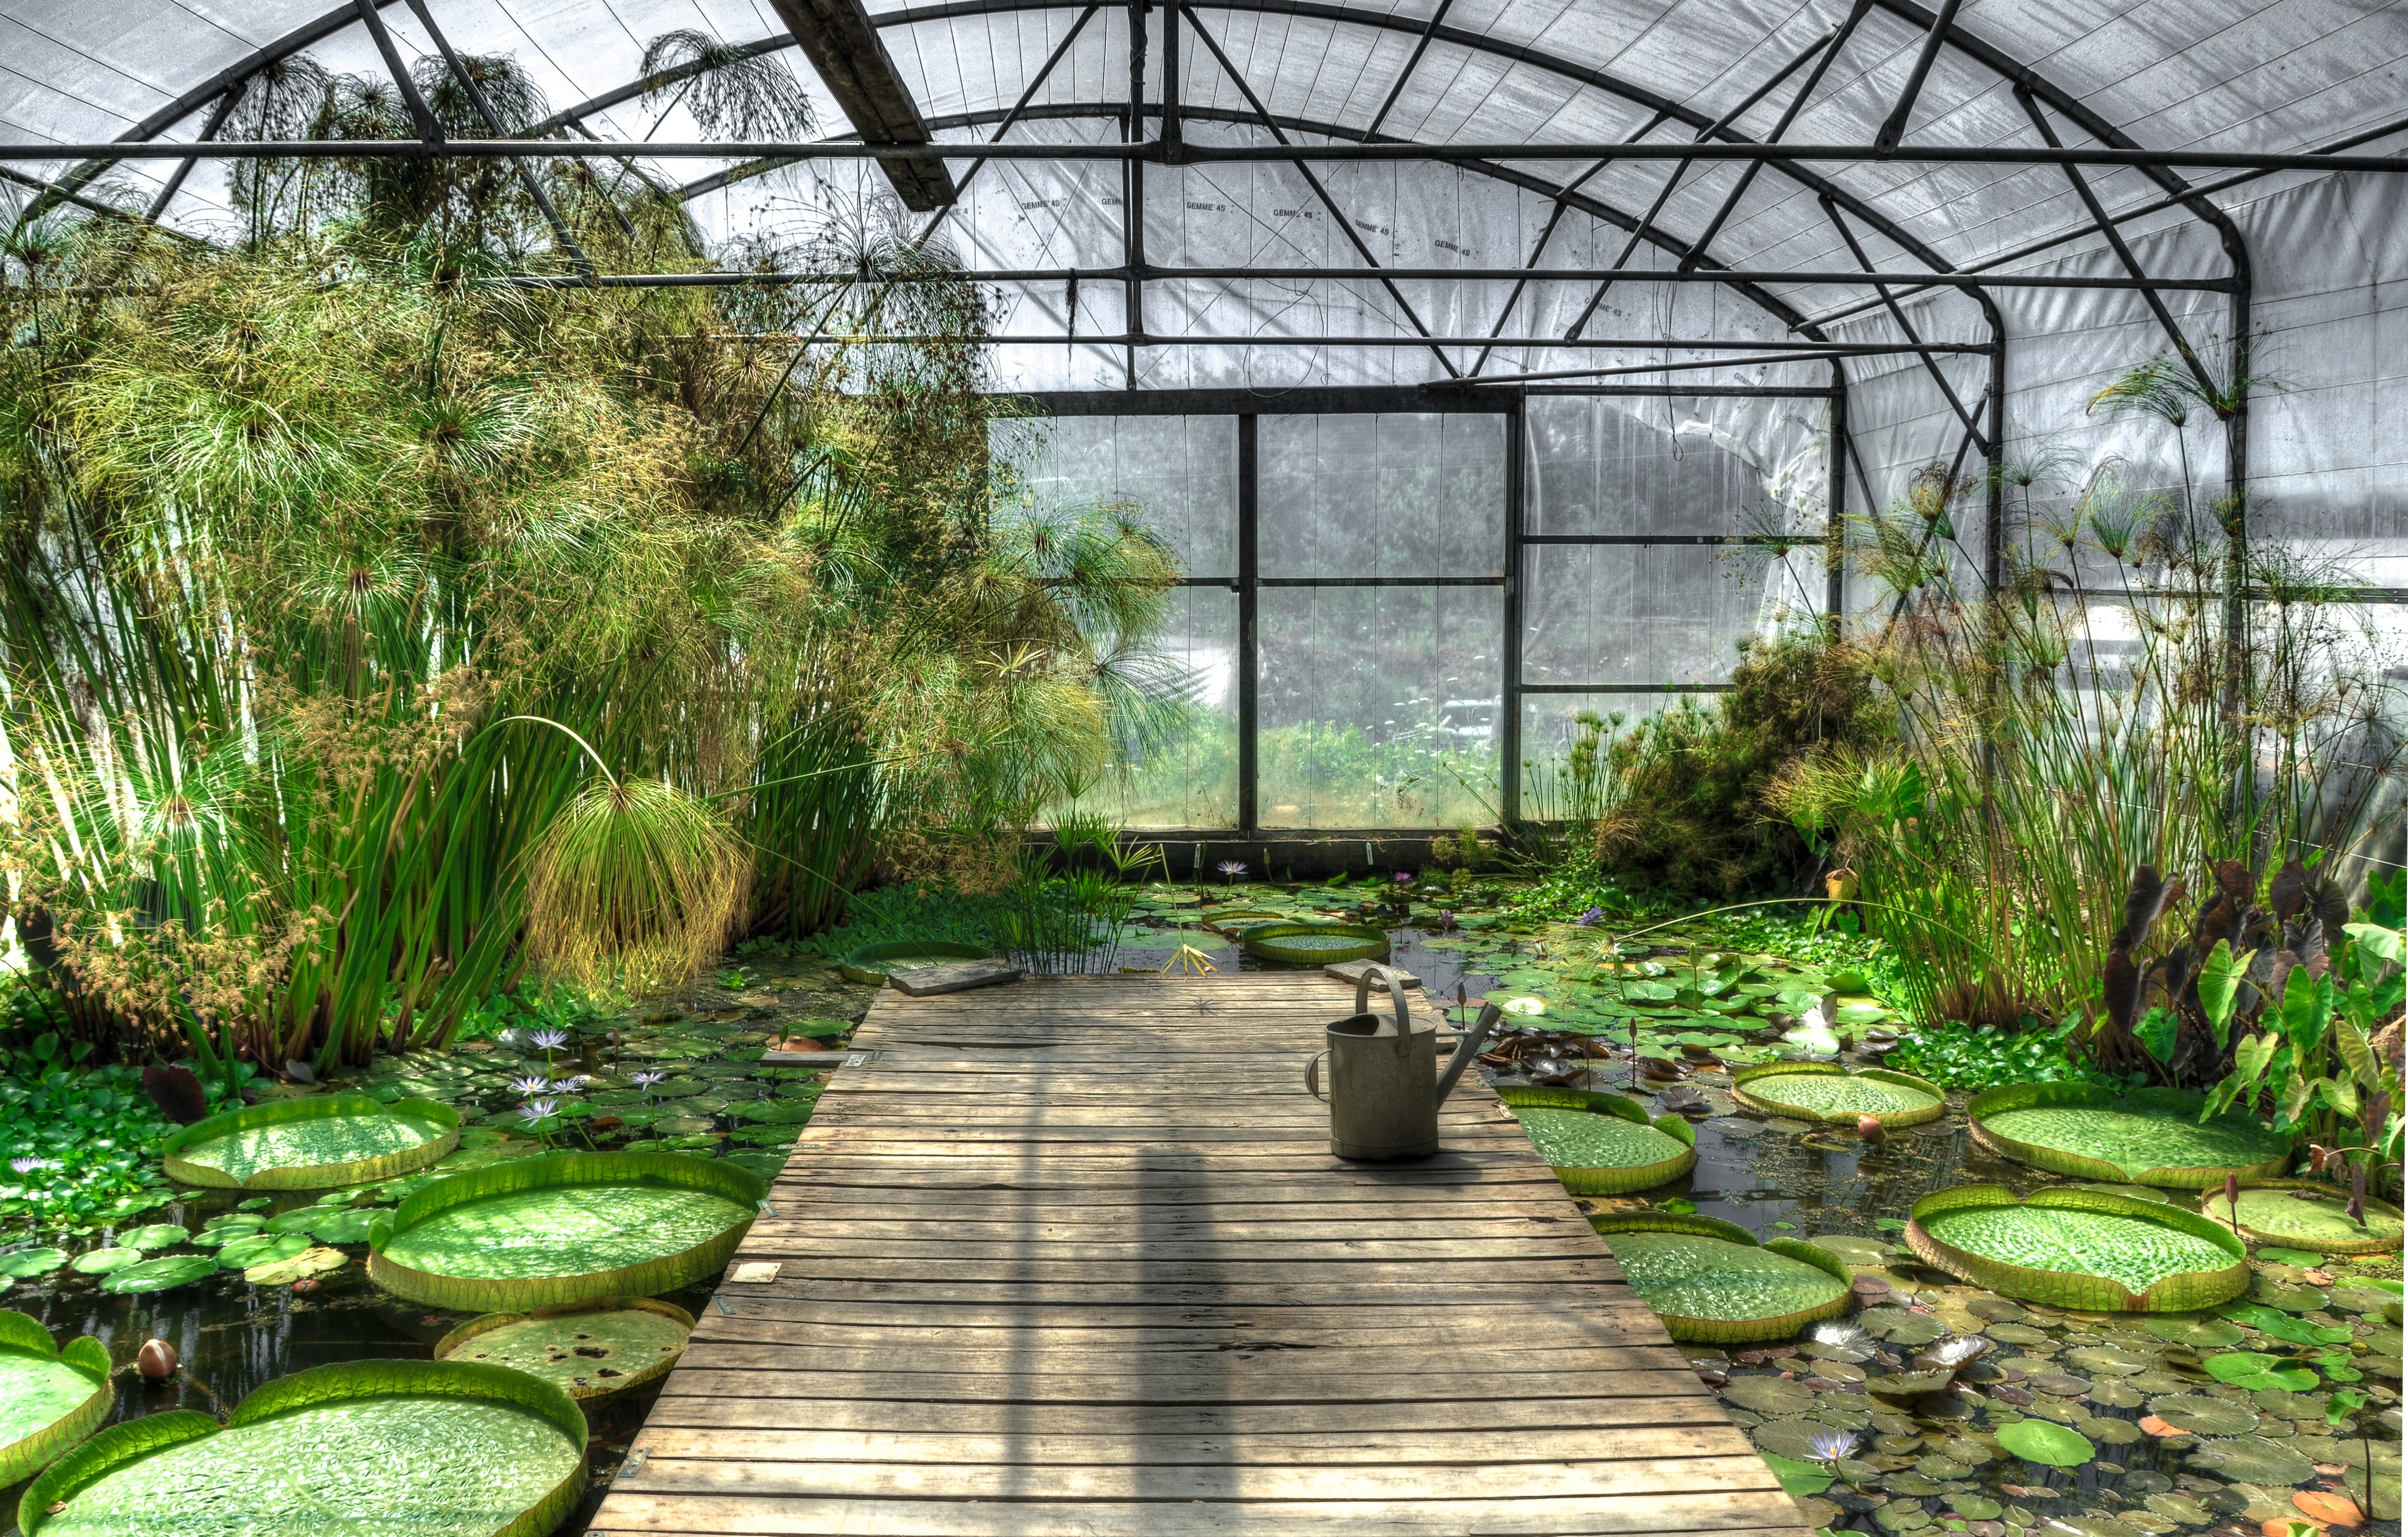
water, nature, blossom, plant, lawn, leaf, walkway, pond, green, backyard, botany, blooming, garden, flora, greenhouse, landscaping, courtyard, lotus, fleur, huge, botanical garden, lily, exotic, yard, waterlily, real estate, outdoor structure, landscape architect